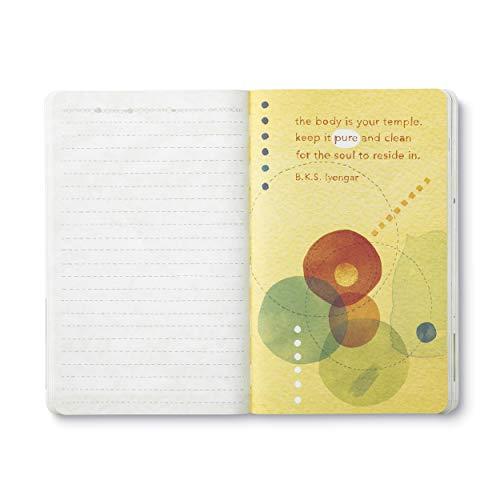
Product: Write Now Journal by Compendium: Make the world a little kinder. — Softcover with periodic typeset quotations, 128 lined pages
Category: Toys & Games | Learning & Education | Reading & Writing | Diaries, Journals & Notebooks
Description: Watercolor art create a lively journal filled with quotations that reflect on the power Each of us has to make the world a little Kinder.
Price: Total price:
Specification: ASIN:B009LG09OG|ShippingWeight:6.4ounces|DateFirstAvailable:July19,2016